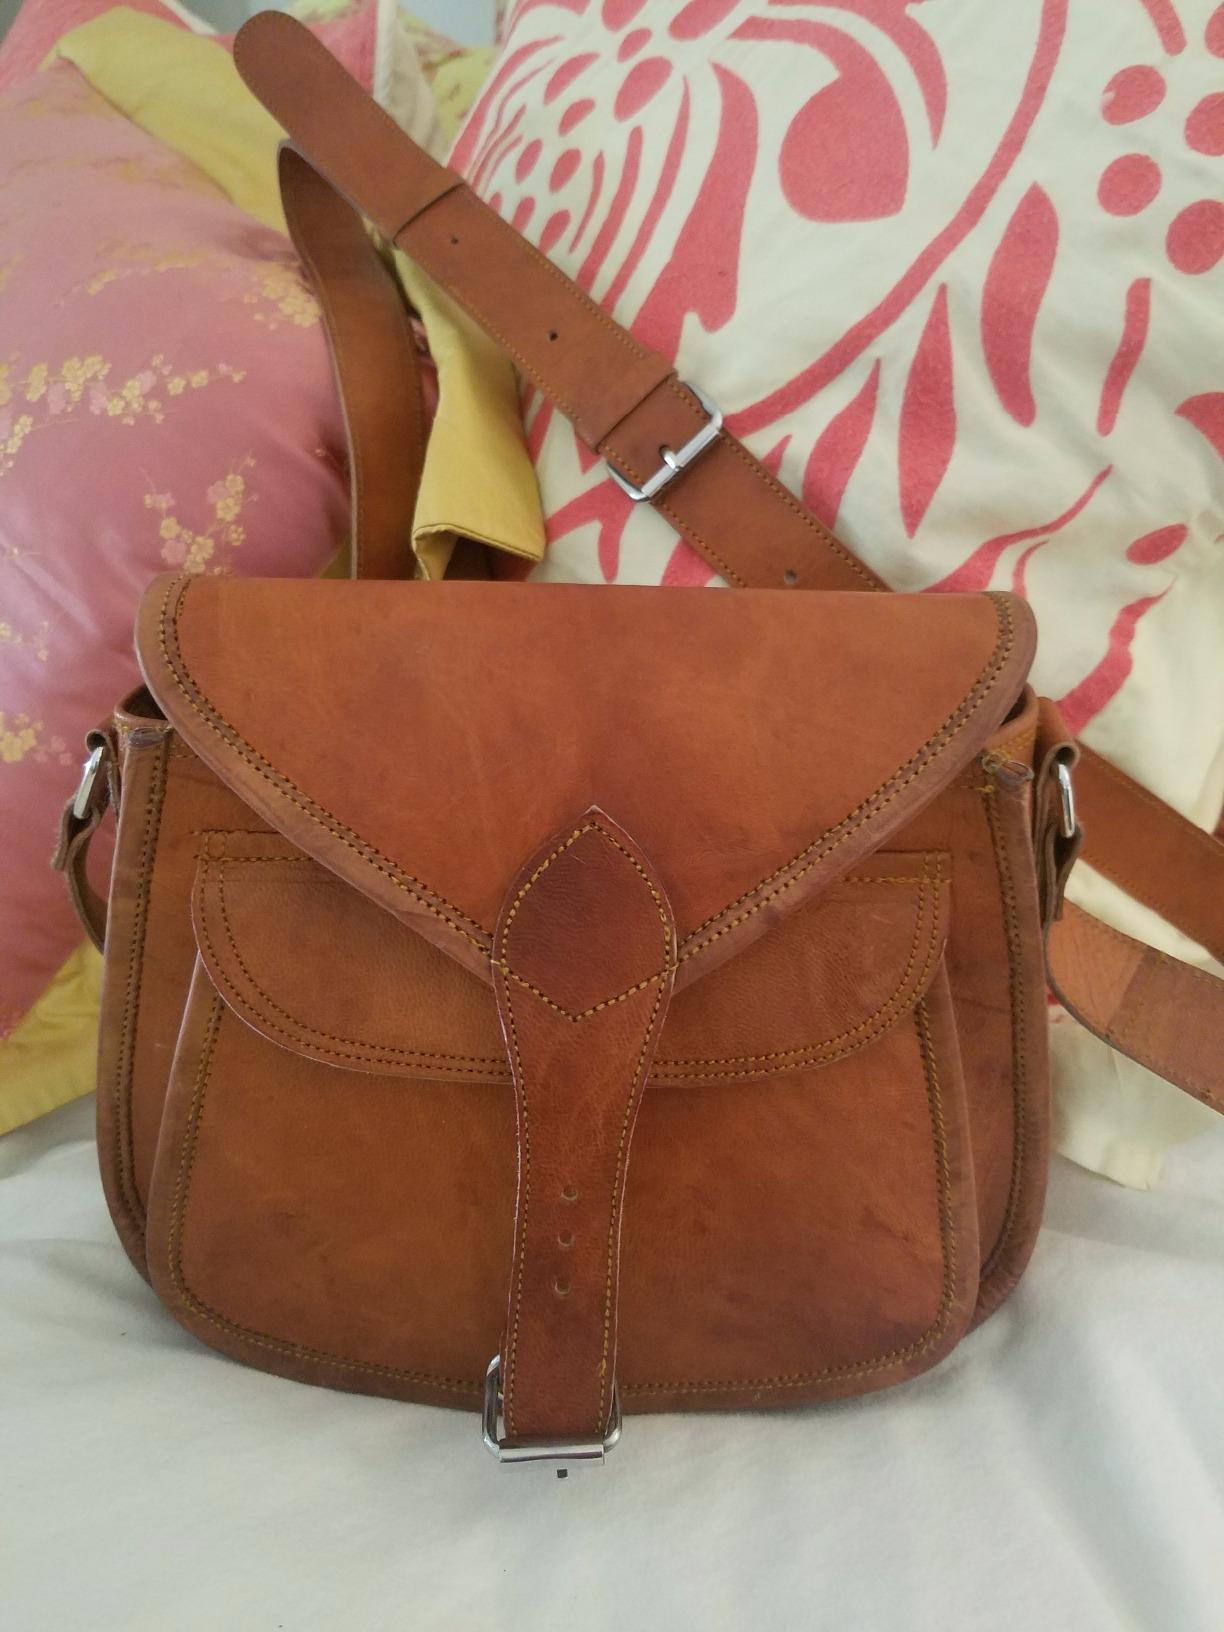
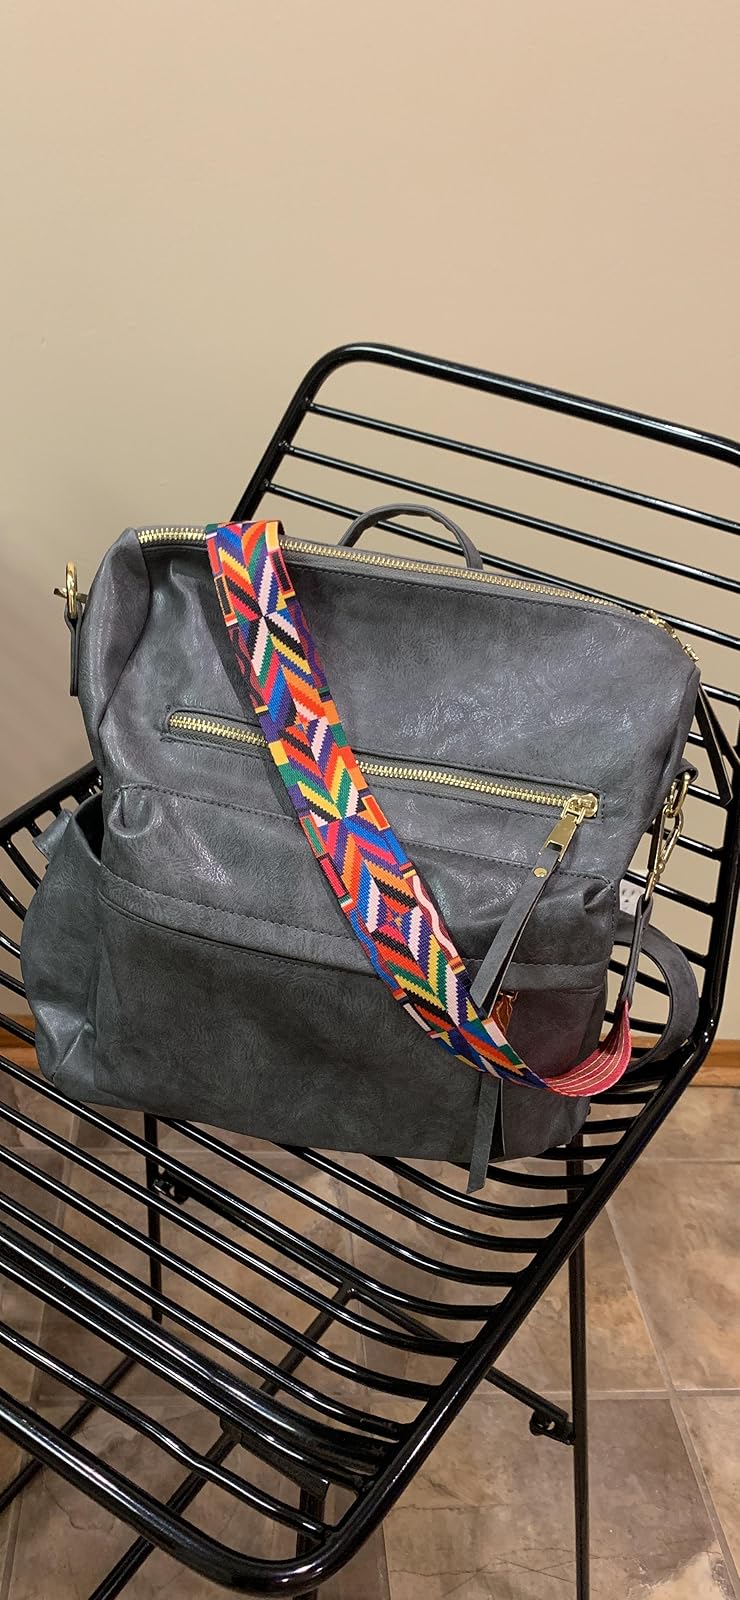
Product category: accessories_handbag
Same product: no